856

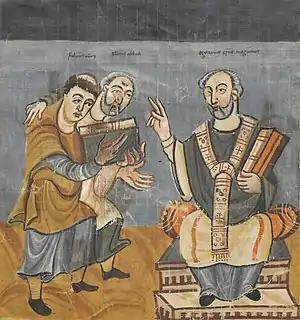
Rabanus Maurus (left) presents his work to archbishop Odgar of Mainz (right)

Year 856 (DCCCLVI) was a leap year starting on Wednesday of the Julian calendar.